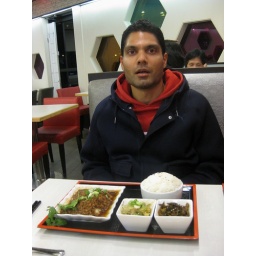
Not sure about the black bean steamed fish that was swimming in oil